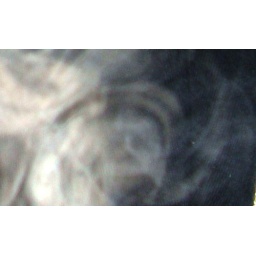
woman in chair on right is showing us the male image on the screen